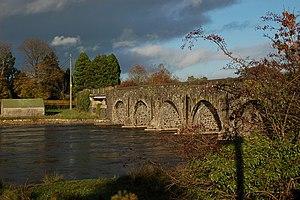
Kilrea est une commune du Comté de Londonderry en Irlande du Nord.